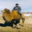
Label: camel